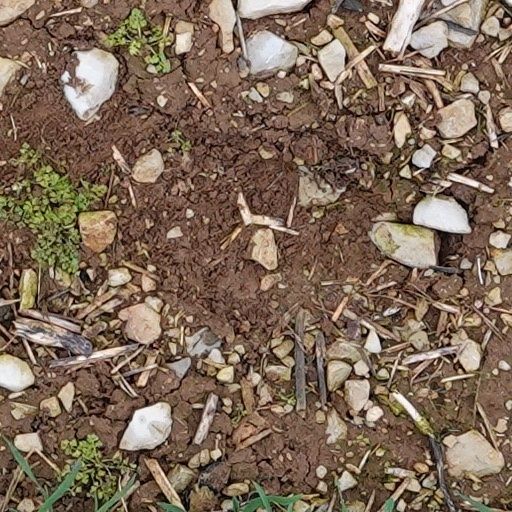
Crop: wheat